Nasi bogana
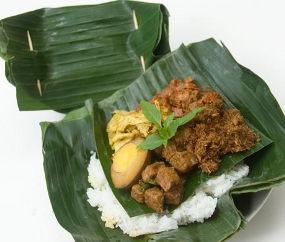
Also known as:
id - Indonesian: Nasi bogana
jv - Javanese: Sega Bogana
ml - Malayalam: നാസി ബൊഗാന
ms - Malay: Nasi bogana
pt - Portuguese: Nasi bogana
Category: rice (mixed rice)
Cuisine: Indonesian
Associated cuisines: Indonesian
Area: Tegal, Java
Countries: Indonesia
Region: South Eastern Asia, , , ,
The dish is rice wrapped in banana leaves and served with a variety of side dishes. It is a type of mixed rice, which features rice accompanied by multiple side dishes.